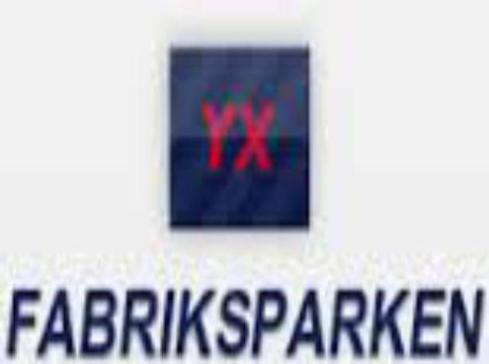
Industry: Others